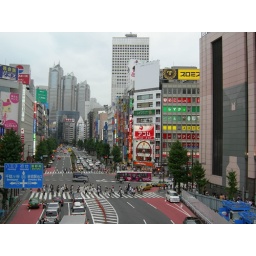
Taken from the walking bridge in south Shinjuku. Anyone who lives here knows it.